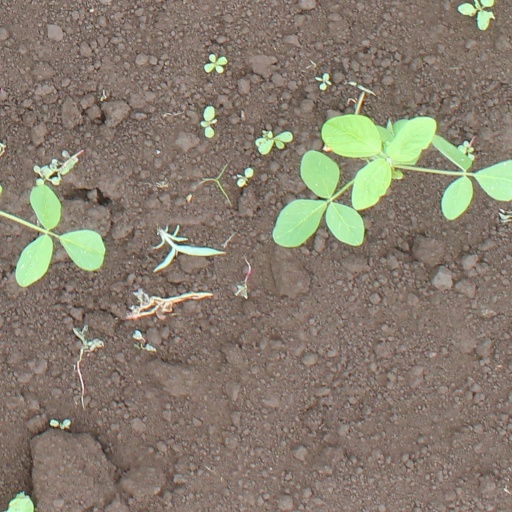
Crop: soybean